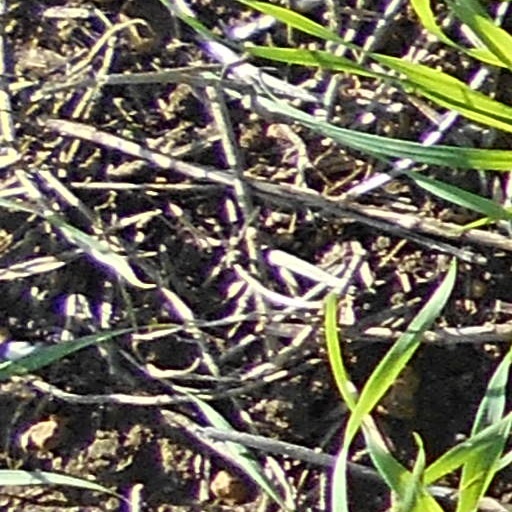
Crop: wheat